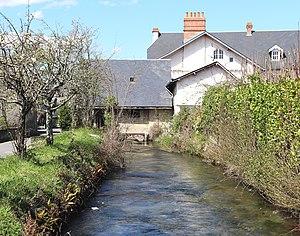
Moulin d'Ordizan (Hautes-Pyrénées)
Le canal d'Alaric est un petit canal de délestage de l'Adour dans les Hautes-Pyrénées, contournant Tarbes par l'est.
Ordizan est une commune française située dans le département des Hautes-Pyrénées, en région Occitanie.